Orlando Furioso

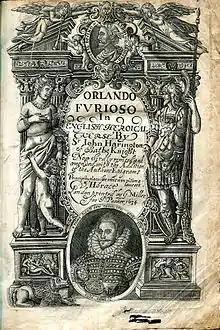
Title page of the third edition of John Harington's translation of "Orlando Furioso", 1634. The first edition was 1591.

Ariosto began working on the poem around 1506, when he was 32. The first edition of the poem, in 40 cantos, was published in Ferrara in April 1516 and dedicated to the poet's patron Ippolito d'Este. A second edition appeared in 1521 with minor revisions.